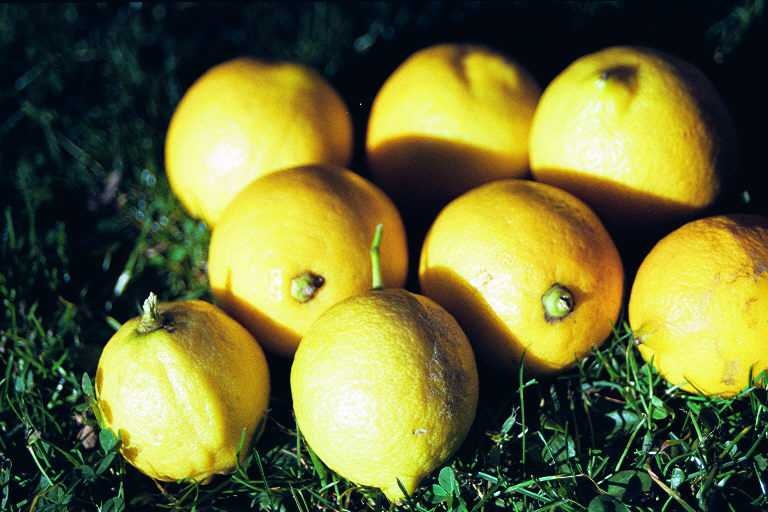
Label: Lemon